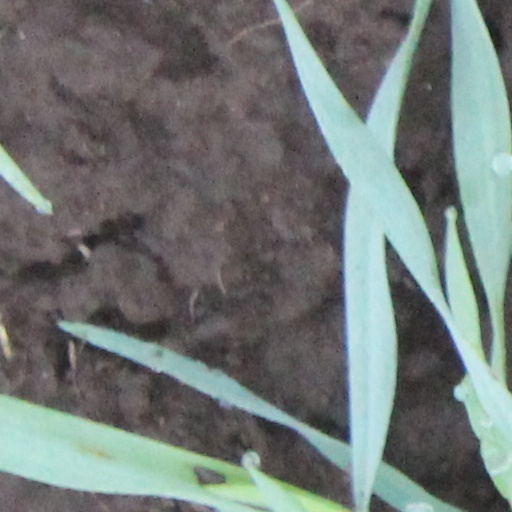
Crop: wheat